Xiaodan Gu

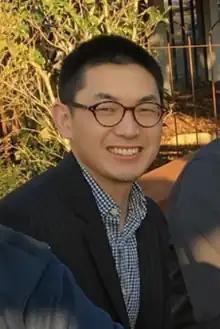

Xiaodan Gu is the Nina Bell Suggs endowed professor of Polymer Science and Engineering at The University of Southern Mississippi (Southern Miss). Since 2017, Gu has been a professor at Southern Miss where his research involves studying the physics and morphology of conjugated polymers.